Digital rhetoric

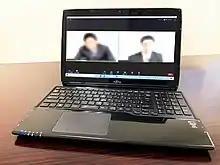
When shifting to online learning, many schools used video conference applications to continue teaching lessons.

Video games are one avenue through which students learn to design the rhetoric and code underlying their technological systems. Video game use has evolved rapidly since the 1980s, and current video games have been incorporated into education. Scholar Ian Bogost suggests that video games can be utilized in a multitude of subjects to serve as models for studying the non-digital world. Specifically, he notes that video games could be used as an "entry point" into computer science for students who may not have been interested in the field. Games and game technology enhance learning by operating at the "outer and growing edge of a player's competence". Games challenge students at levels that cause frustration but preserve motivation to solve the challenge at this edge.